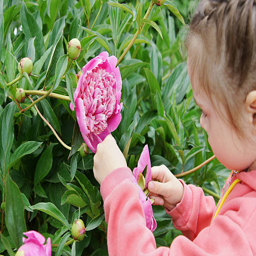
little girl in a garden touches peony flower